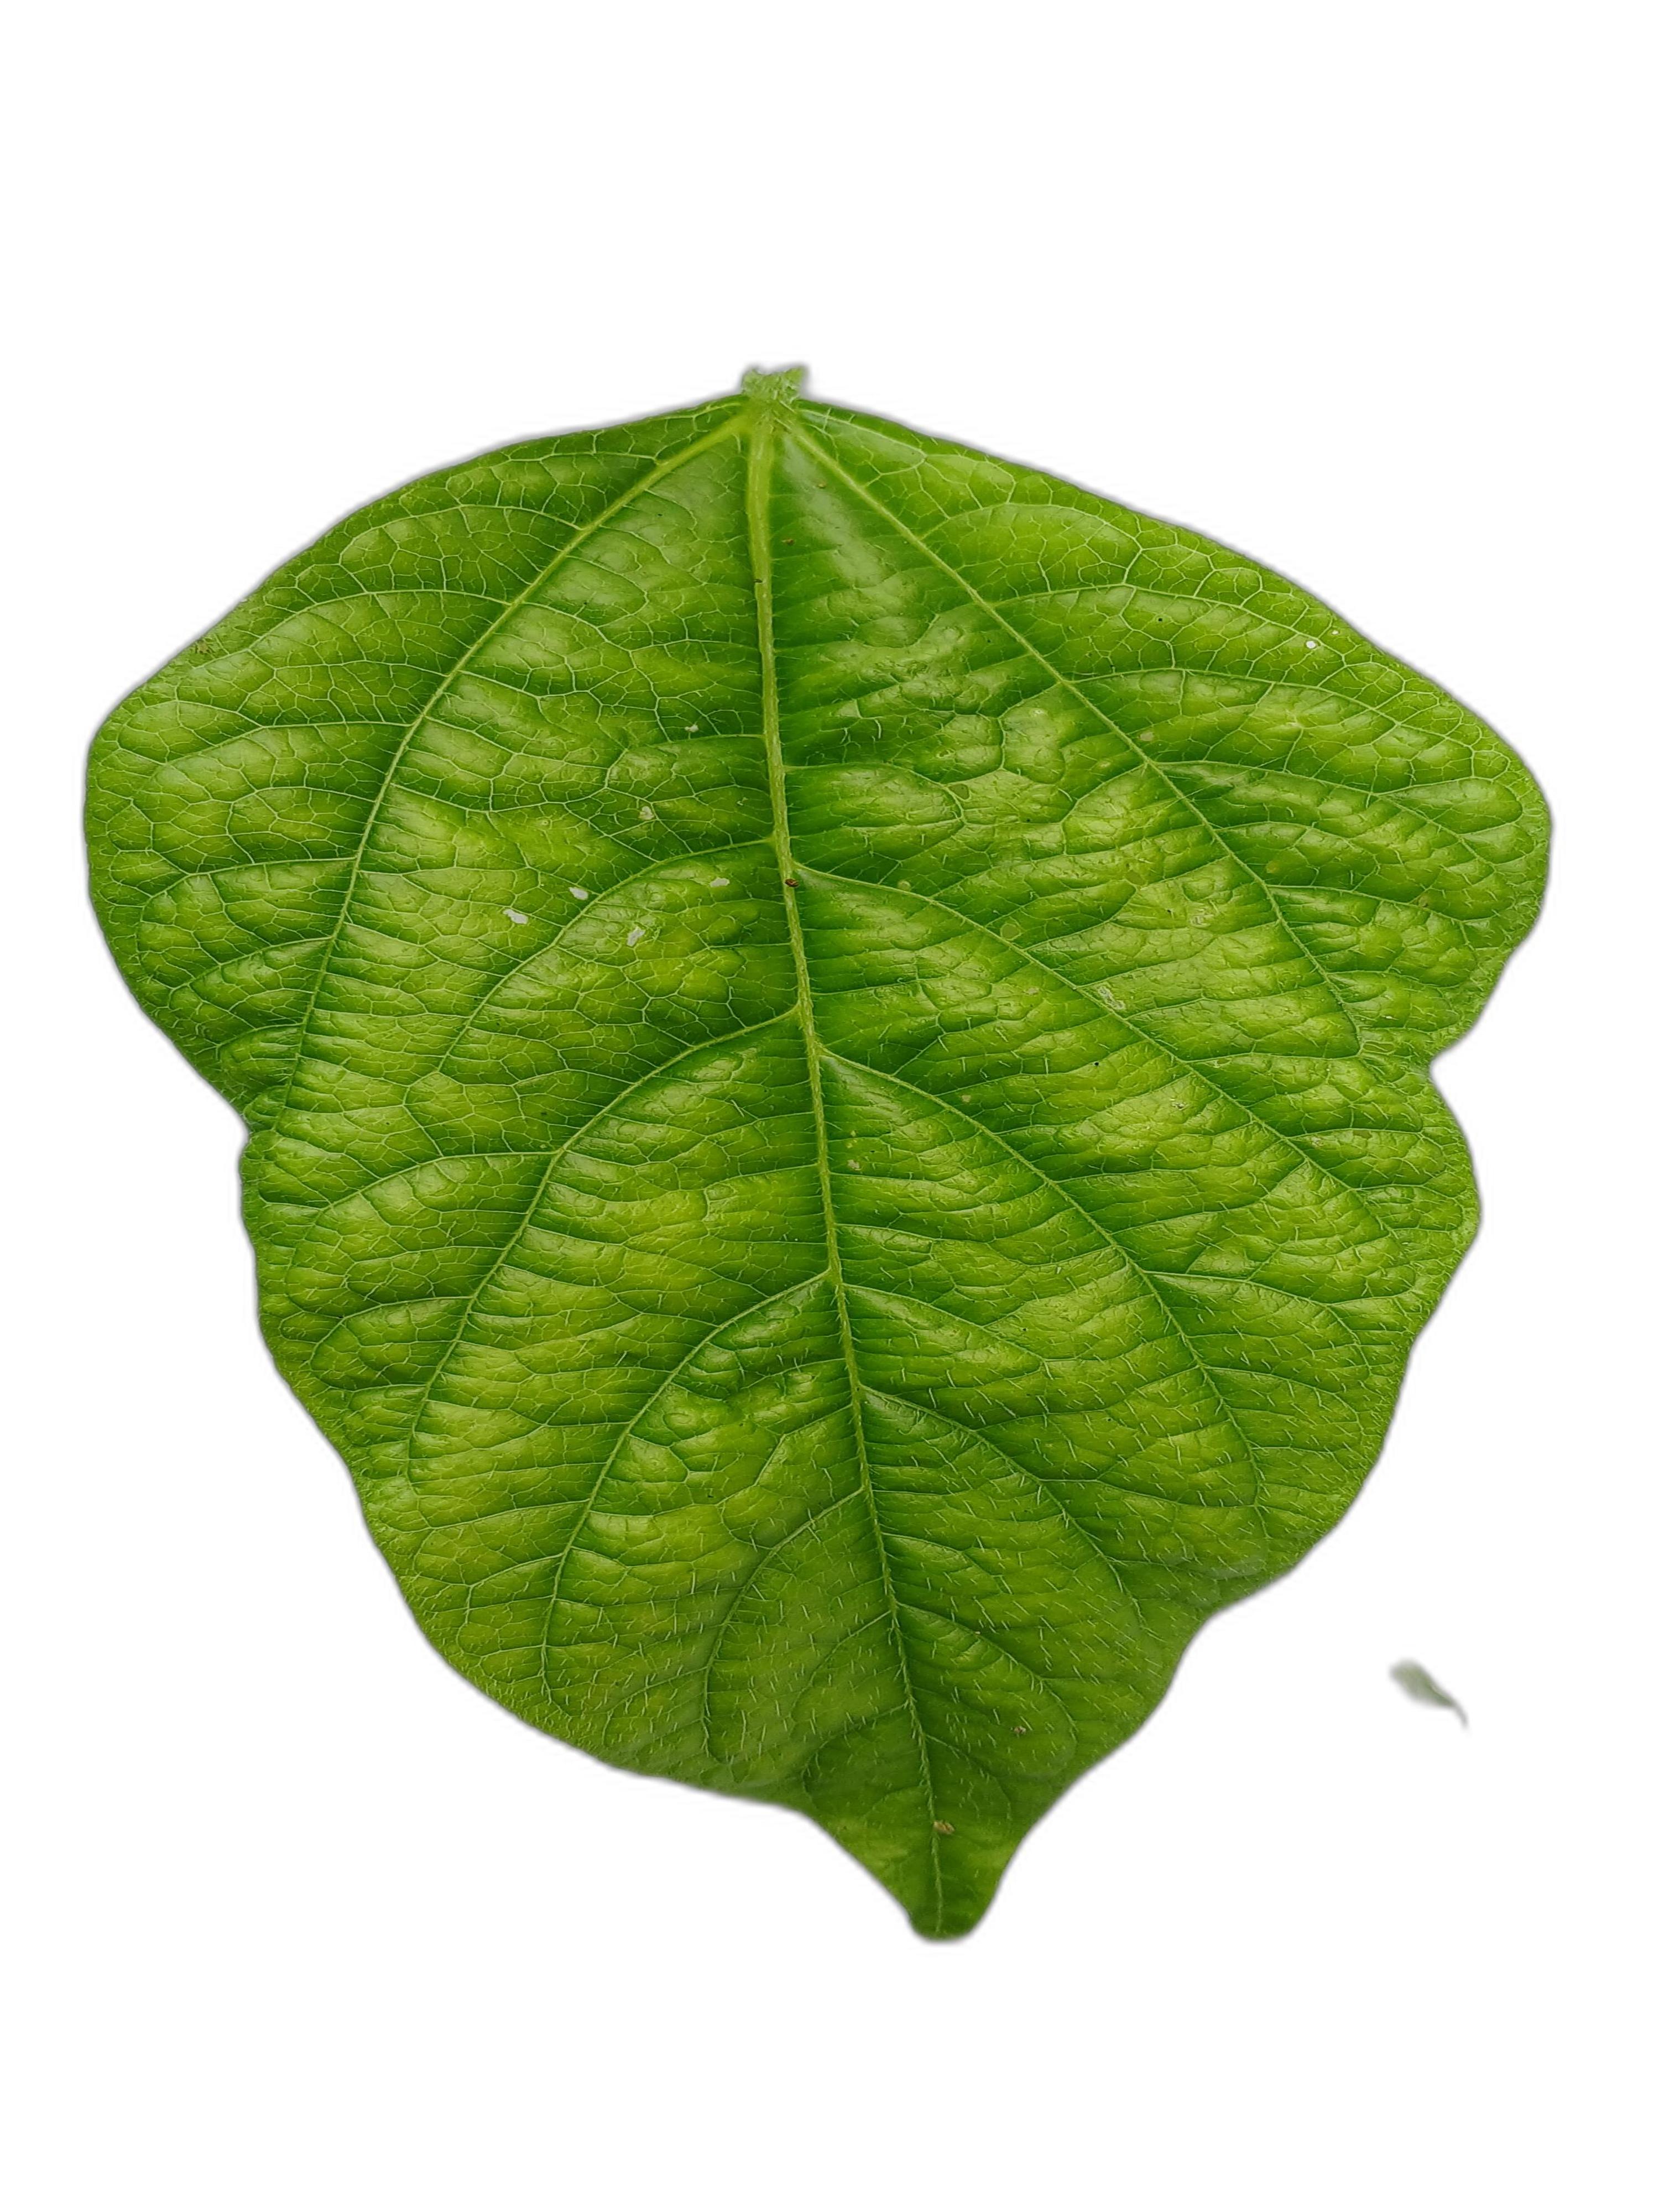
Label: Leaf Crinkle